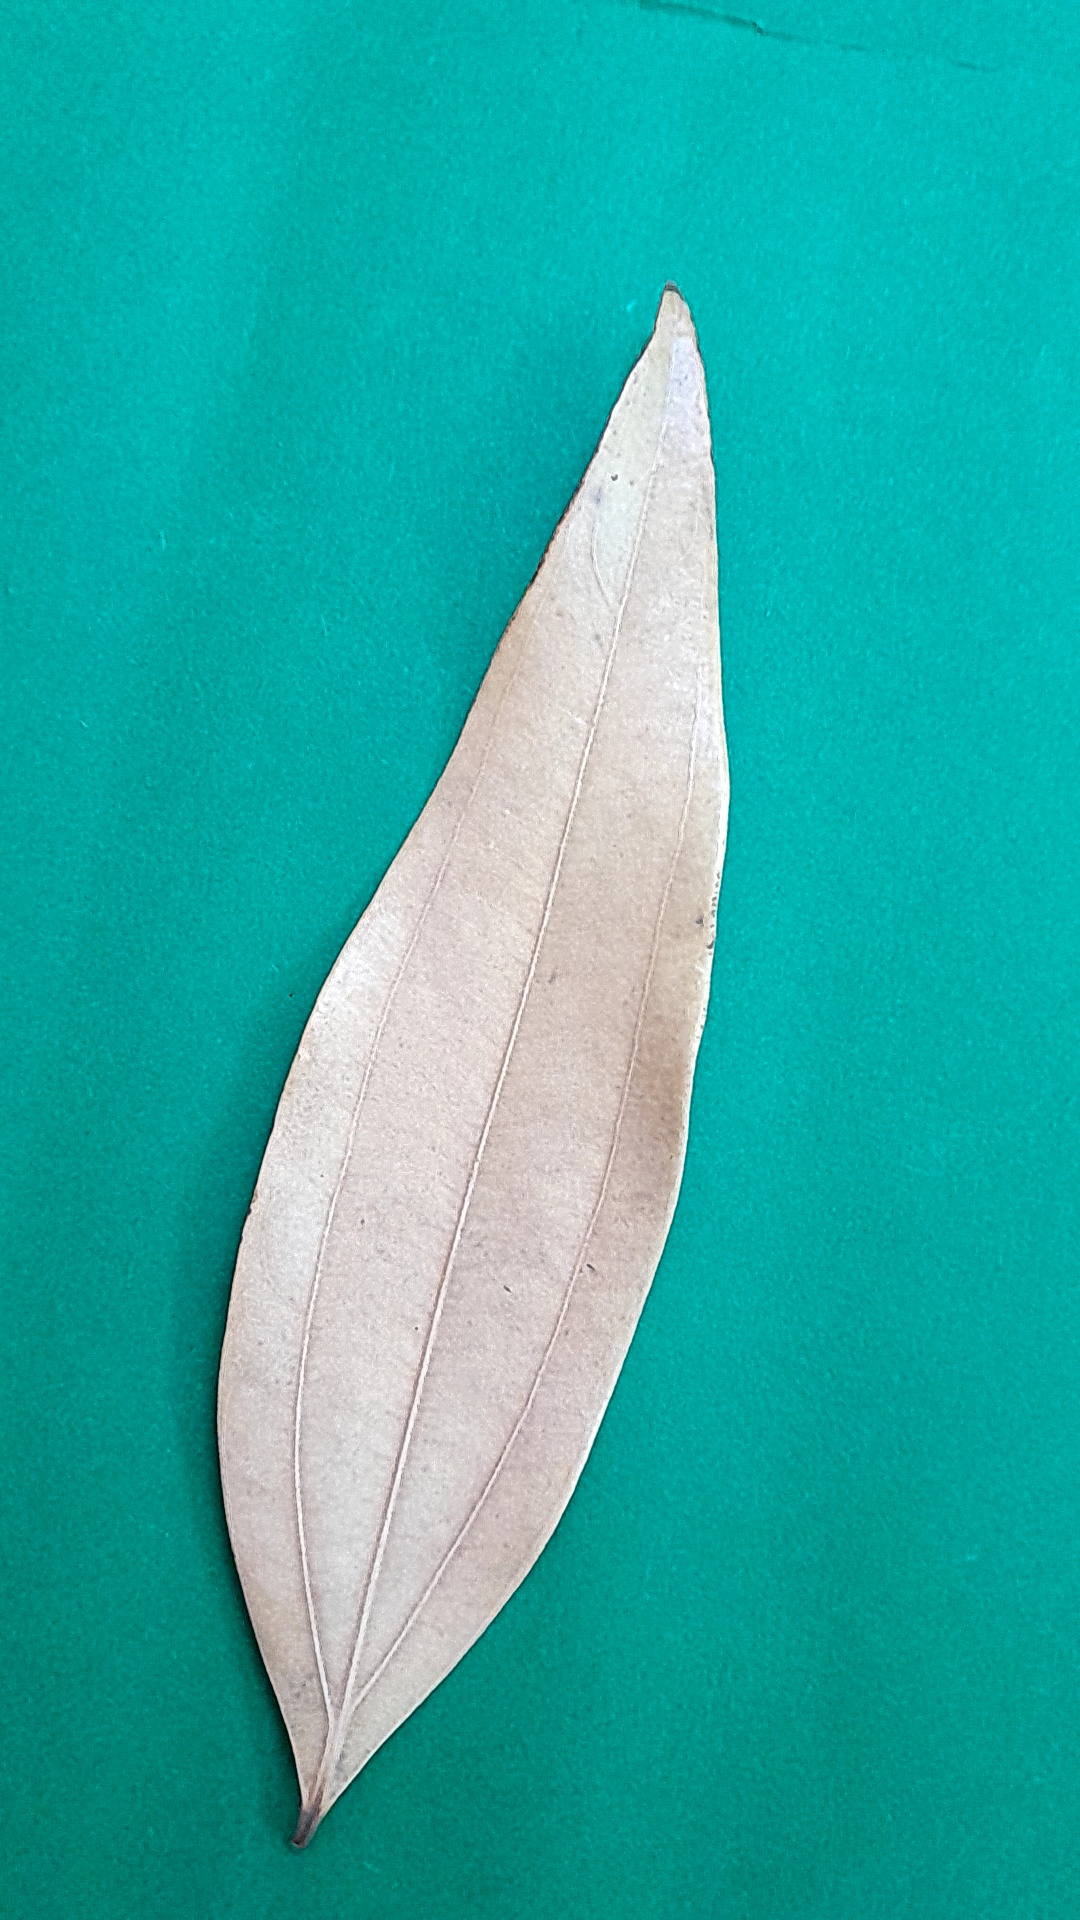
Label: Dry Leaf